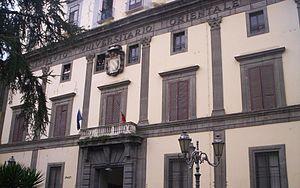
L'Université de Naples - L'Orientale est une université italienne, basée à Naples. Également connue sous le nom d'Istituto Universitario Orientale, elle a longtemps été une école spécialisée dans les langues orientales comme l'INALCO en France. Son origine remonte à 1732, ce qui en fait une des plus anciennes universités dans cette catégorie.